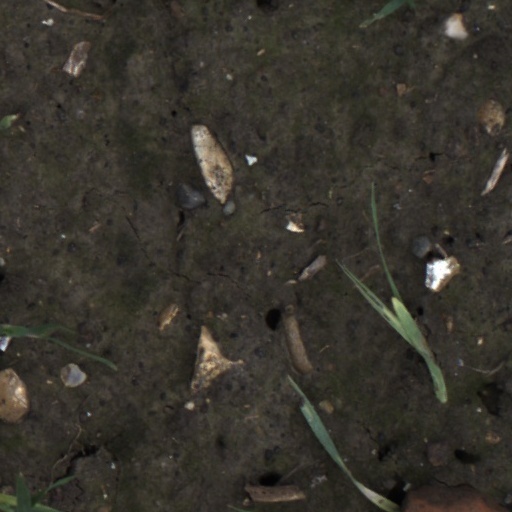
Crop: wheat